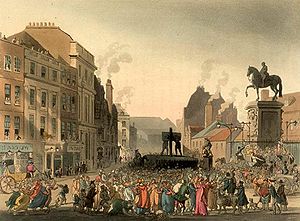
Gabestok / Anvendelse i Danmark
Gabestokken var beregnet til at være folkeforlystelse. Miniature, 1809, Charing Cross, London.
Gabestokken var et strafferedskab, der blev anvendt både i Danmark og internationalt fra 1400-tallet til midten af 1800-tallet. Det var en fysisk afstraffelse, som indebar offentlig ydmygelse og hæmning af bevægelsesfrihed. Gabestokken var ikke beregnet til tvangsforanstaltning eller til pinligt forhør.